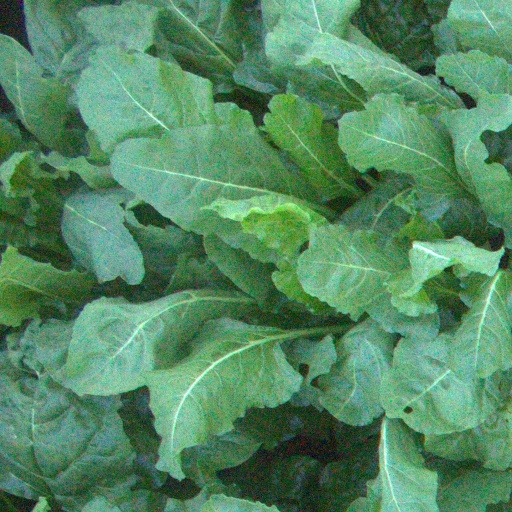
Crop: sugar beet